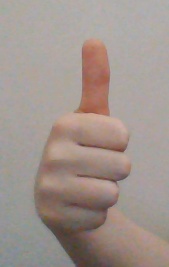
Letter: aleff